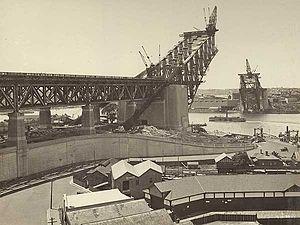
L'histoire de Sydney détaille le développement de la capitale de la Nouvelle-Galles du Sud depuis le début de la colonisation européenne jusqu'à son épanouissement en un centre commercial et financier moderne, en faisant la plus grande agglomération d'Australie. On y incorporera ici la période antérieure d'occupation aborigène qui devrait être classée en préhistoire.